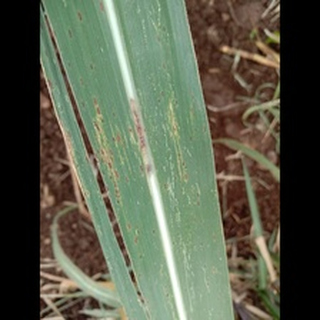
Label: sugarcane_rust